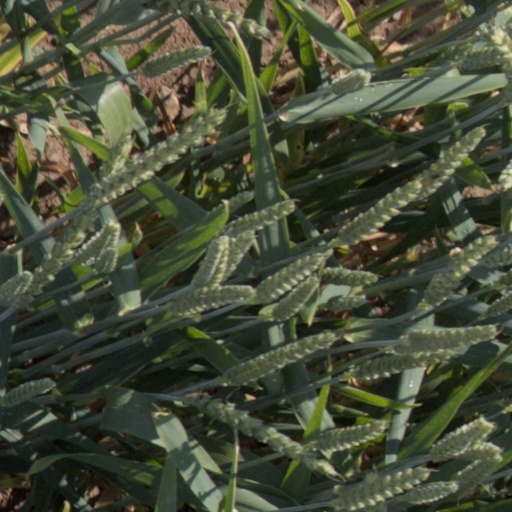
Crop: wheat